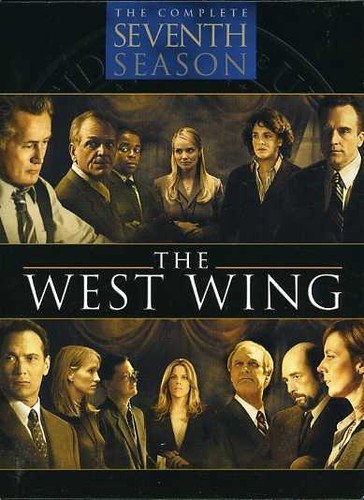
The West Wing: The Complete Seventh Season - DVD (Used)
Author: Stockard Channing Features: Condition: New Format: DVD Closed-captioned; Color; Dolby; Subtitled; Widescreen; NTSC Format: Closed-captioned Release Date: 01-08-2011 Details: West Wing: The Complete Seventh Season (DVD) UPC: 012569819818 EAN: 0012569819818 Languages: English Binding: DVD Item Condition: UsedVeryGood
Brand: IDshop
Category: Media > Videos > DVDs